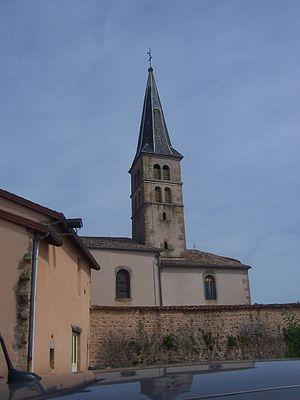
Eglise de Brandon